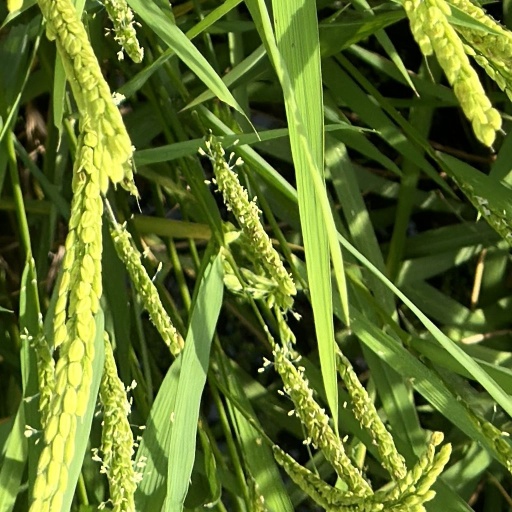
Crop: rice